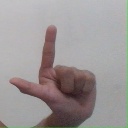
अक्षर: ल